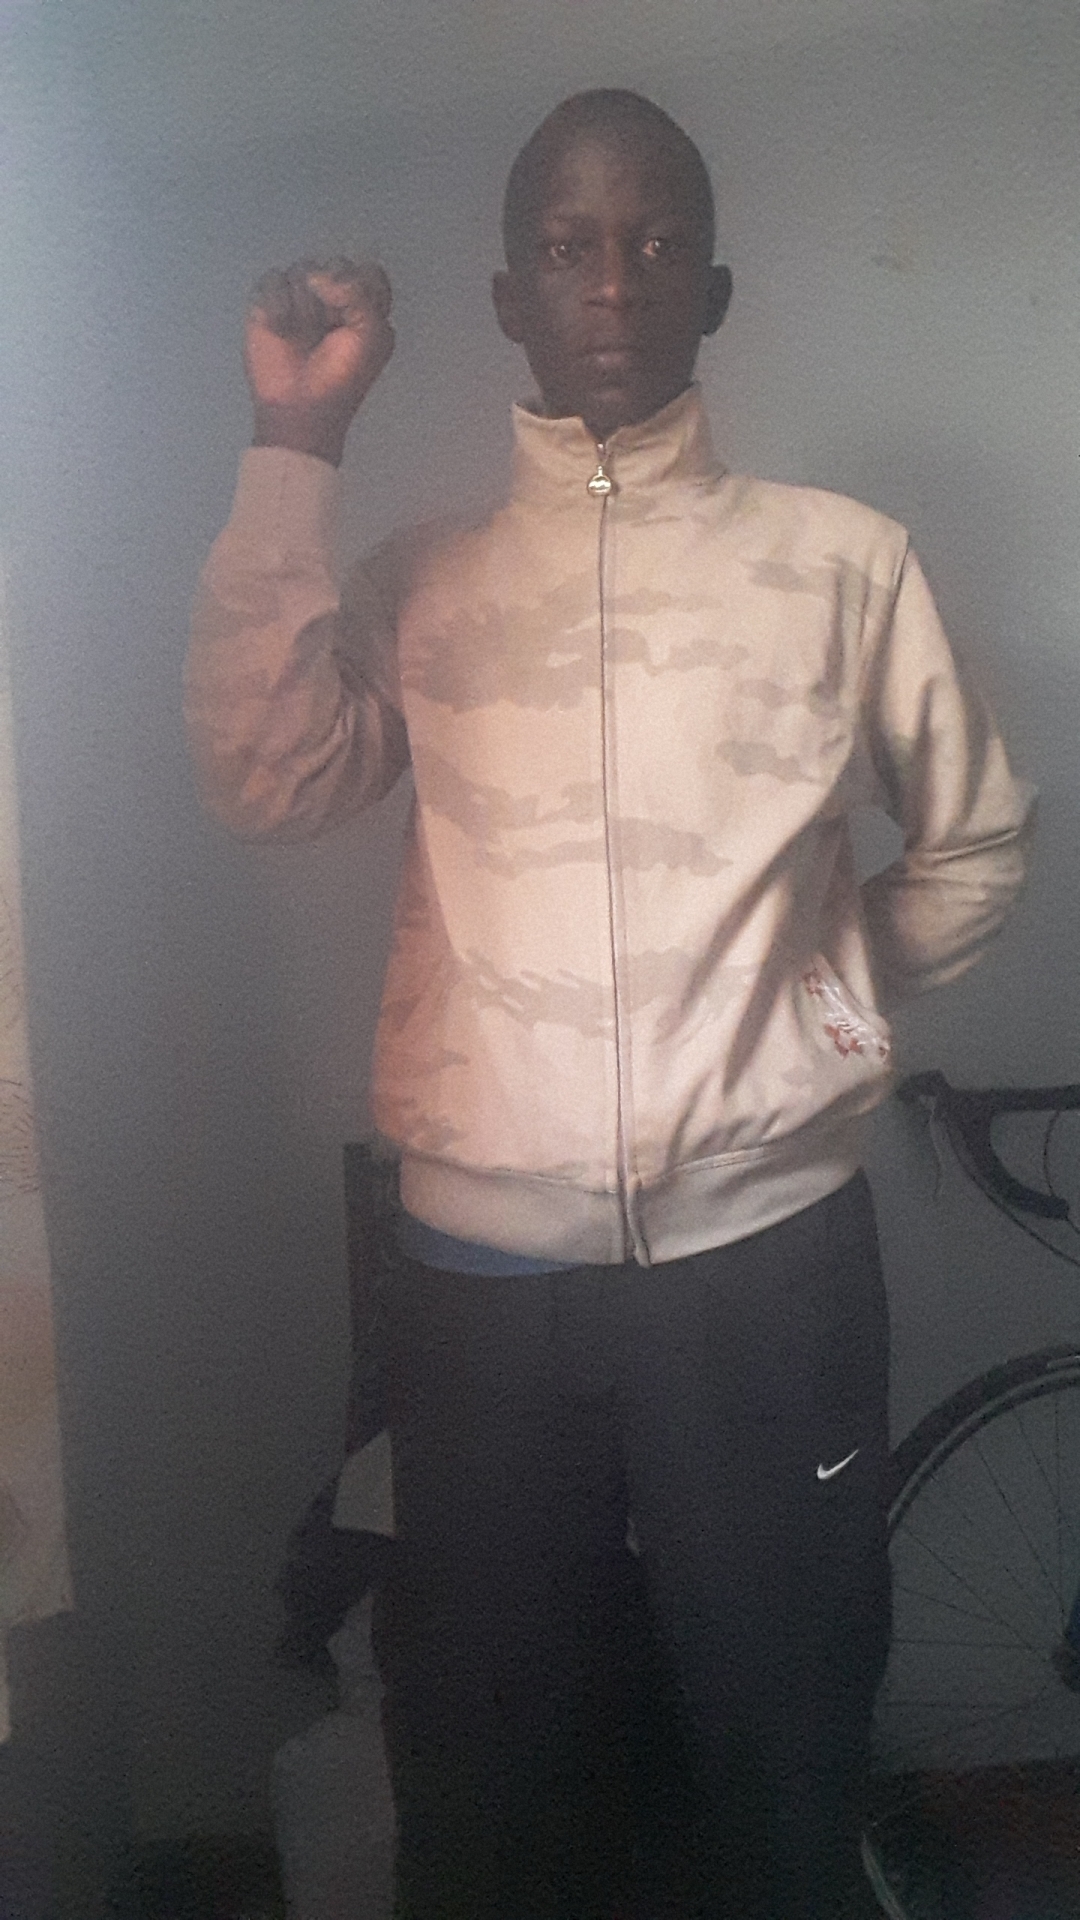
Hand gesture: fist